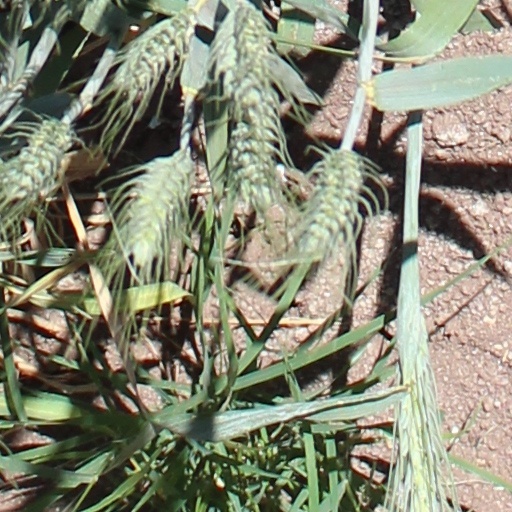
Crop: wheat